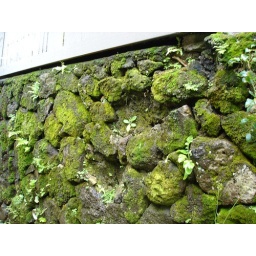
Rainy day - missing rocks under green house